Ghost Day (film)

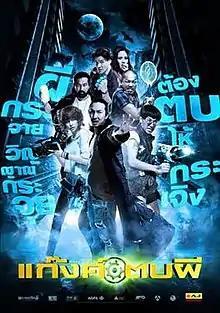
Thai film poster for "Ghost Day"

Ghost Day is a 2012 Thai horror comedy film directed by Thanit Jitnukul, Titipong Chaisat, and Sorathep Vetwongsatip. The film is set in modern-day Bangkok where the production team behind the television series "Ghost Day" is told by their show is going to be cancelled. To stop the end of their program, the staff decide to find a real haunted area to run the next episode live and, after viewing a video online by ghostbusters Mhen (Apisit Opasaimlikit) and Chiad (Padong Songsang), they decide to approach them to do a deal. Mhen and Chiad have brought along a real female ghost named Choompoo who appears right in front of Mhen, Chiad and Noo Na and starts roaming around the place until she manages to escape the place. Things later on gets serious and complicated for them when a ghost that haunts the said haunted are the production team is running in, possesses the show's director, Pom (Boriboon Chanruang) and driving away most of the crew, leaving the rest of them to deal with the ghost possessing Pom.